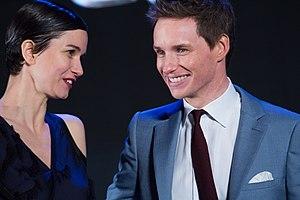
Norbert Artemis Fido Dragonneau est le personnage principal de la série de films Les Animaux fantastiques, écrite par J. K. Rowling et réalisée par David Yates. Il est également mentionné à quelques reprises dans la série romanesque Harry Potter, en tant qu'auteur du livre Vie et habitat des animaux fantastiques.